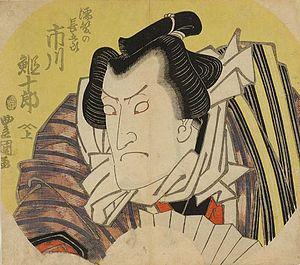
L'uchiwa-e est un genre de gravures japonaises du style ukiyo-e qui figurent sur les éventails rigides en forme de pagaie appelés uchiwa. Des images ovoïdes correspondant à la silhouette des uchiwa sont imprimées sur des feuilles rectangulaires de papier de riz puis découpées le long des marges et collées sur un cadre en bambou.